Belongingness

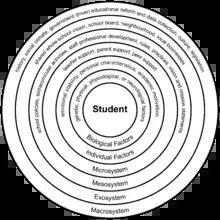
The socio-ecological framework of school belonging by Allen, Vella-Brodrick and Waters (2016)

The innermost layer of the construct is the individual level. This describes the unique student characteristics that contribute to the sense of belonging, including personality and mental health. The micro-system refers to network an individual has that are informal, such as family, friends, teachers, and peers with whom the student interacts with. The mesosystem refers to organisational factors, including school resources, processes, policies, rules and practices. The exosystem refers to the broader school community. Finally, the macro-system involves the legislation, history and social climate of a society. This socio-ecological framework has been developed from empirical studies, and provides schools with a thorough direction in which to foster school belonging.